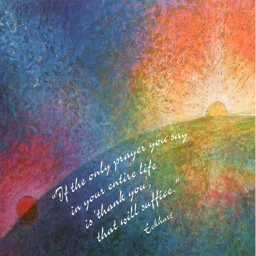
if the only prayer you say in your life isthank you , that will suffice .